Steamtown, U.S.A.

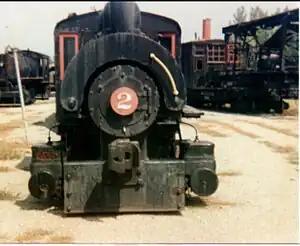
Bullard Co. No. 2, at Steamtown, U.S.A., Bellows Falls, Vermont, c. 1974

Bullard Company No. 2 is a small tank locomotive built by H.K. Porter Company for the Bullard Company, October 1937. It is on display at Steamtown National Historic Site, as of September 2010. According to the "Steamtown Special History Study", this locomotive was used to switched cars around the Bullard tool plant in Bridgeport, Connecticut, for about 15 or 20 years before acquisition by Steamtown. The Bullard Company sold it to a used locomotive dealer, the American Machinery Corporation of Bridgeport, Connecticut, probably in the late 1950s or early 1960s. It was purchased by Blount in June 1963. The SSHS also said that a catalog, believed to be the one the Bullard Company used to order the locomotive, was in the possession of the SNHS at the time the report was written.